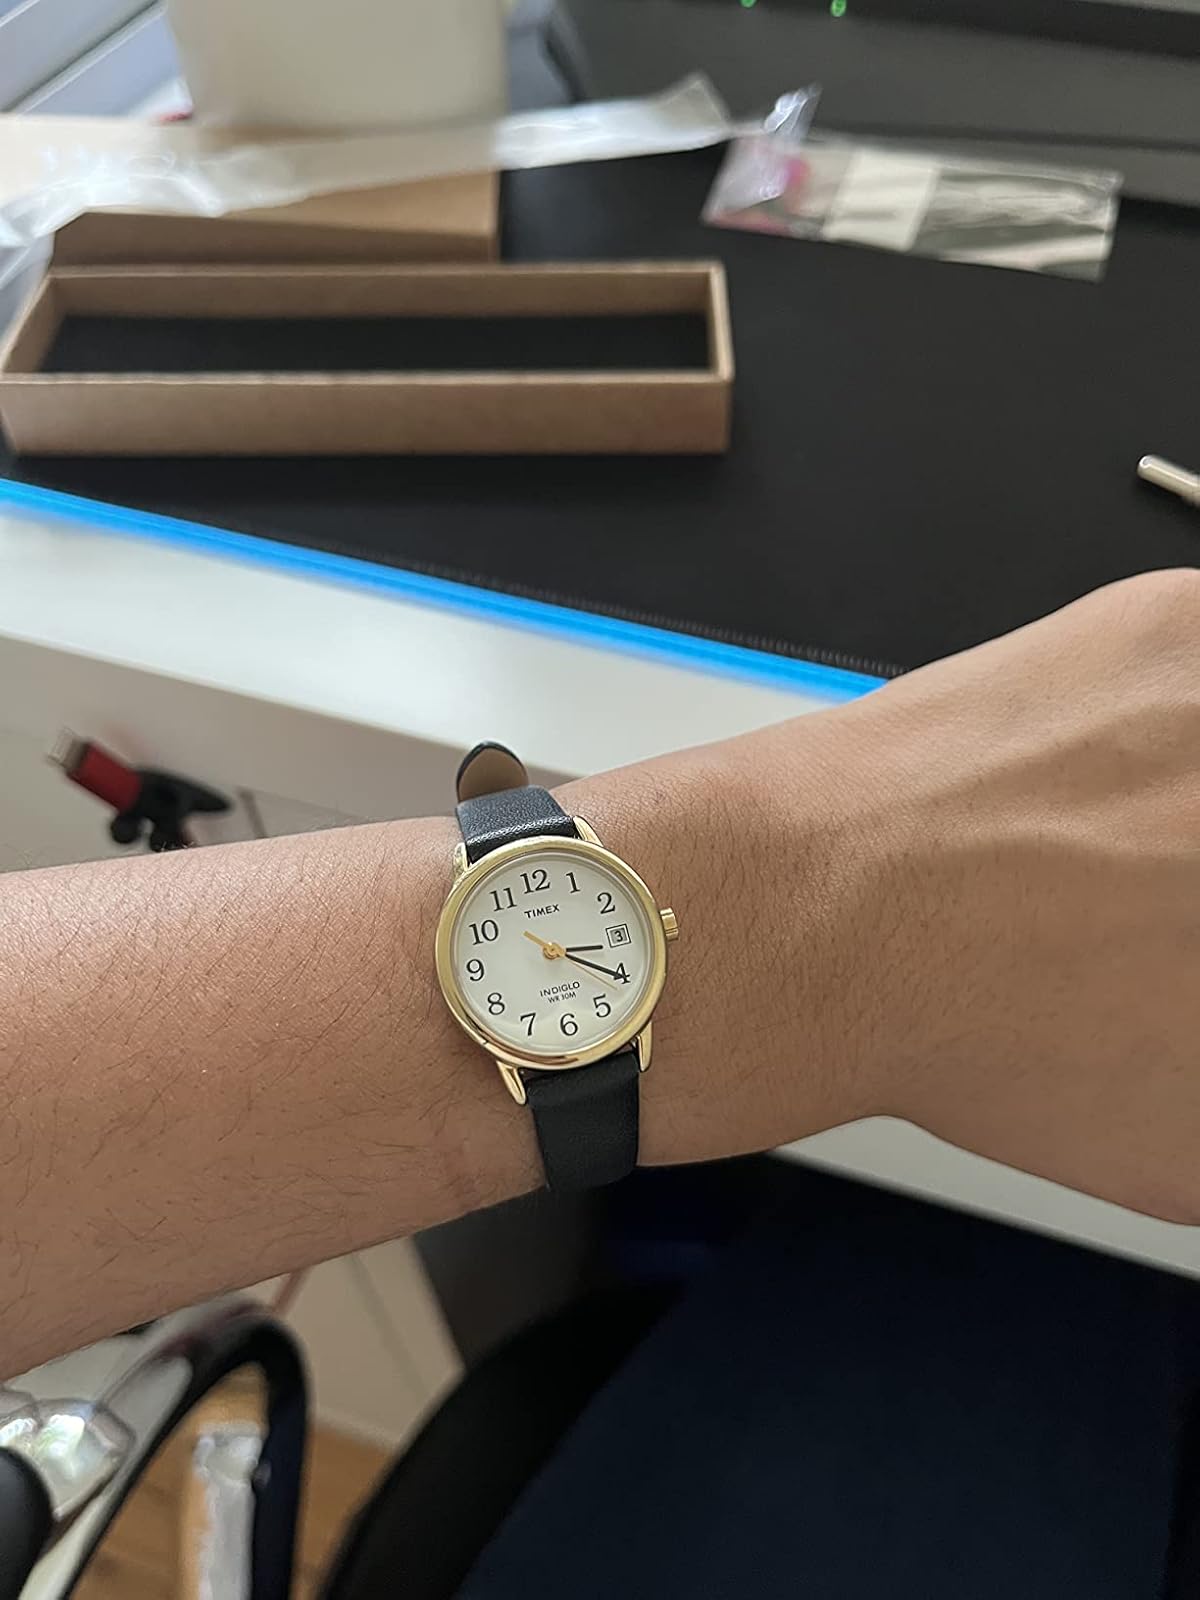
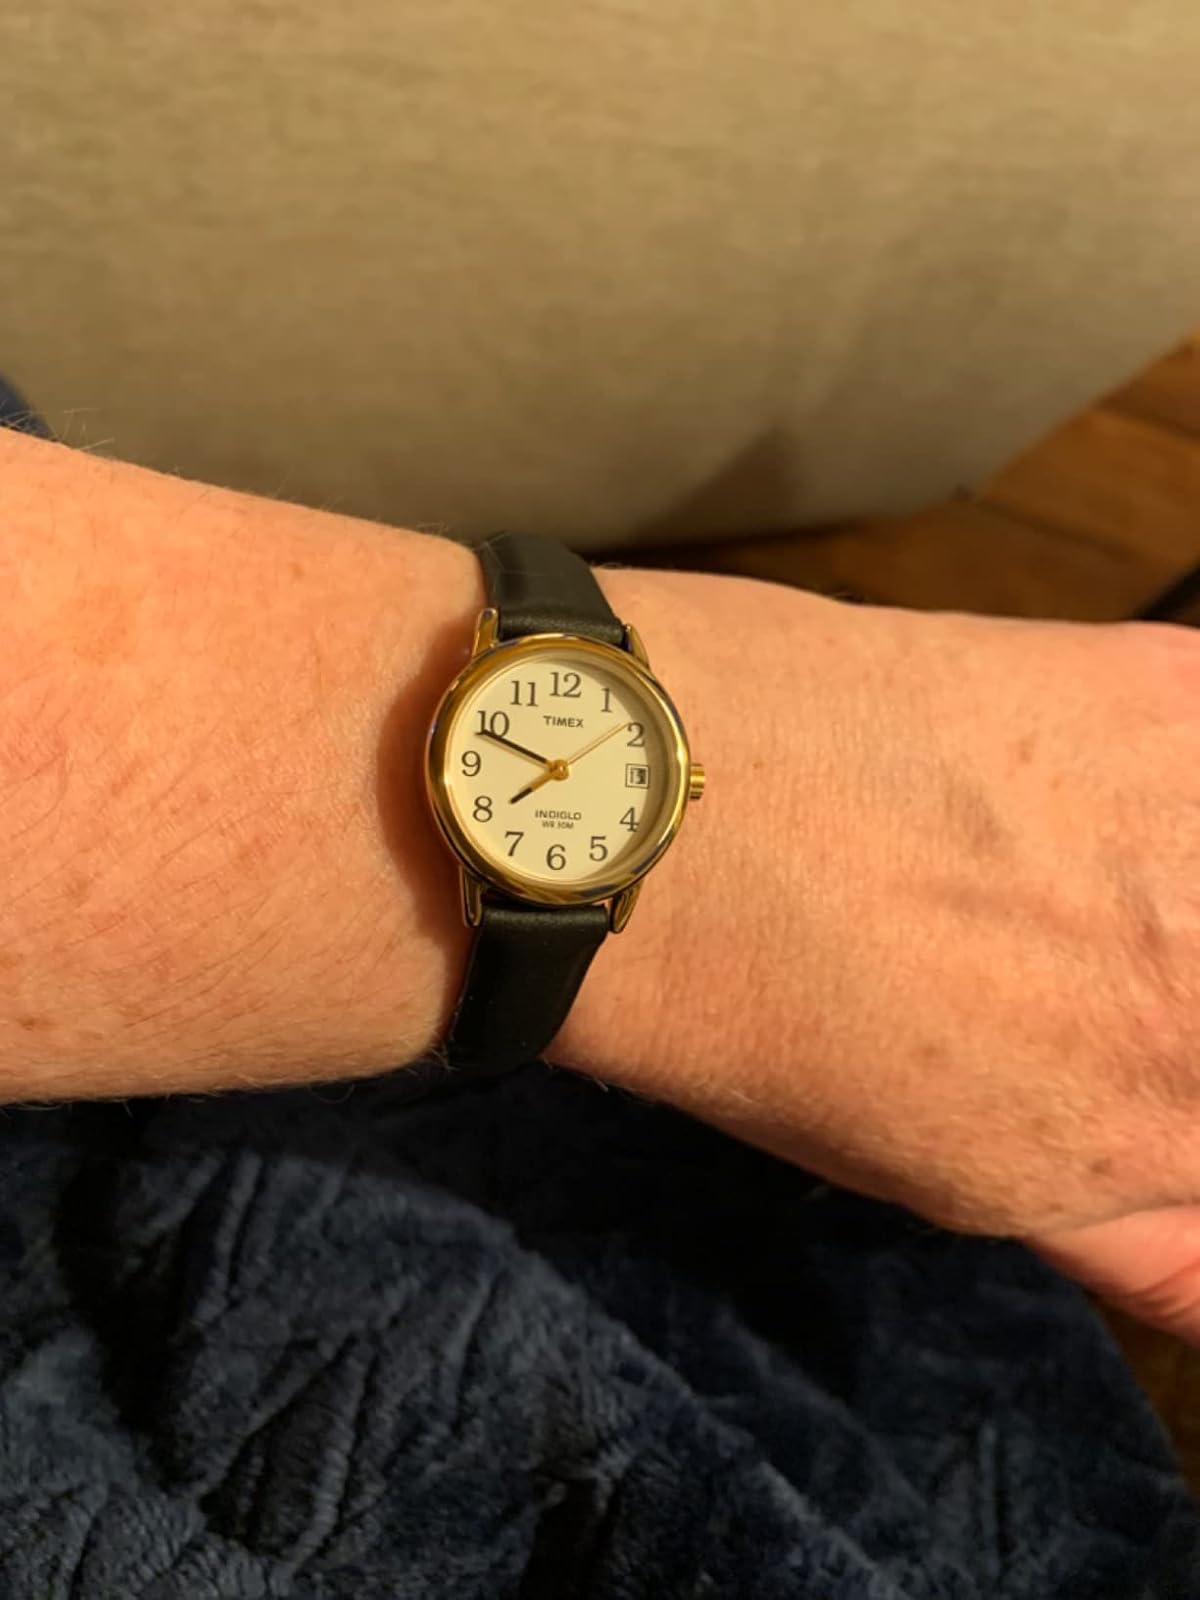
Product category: accessories_watch
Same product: yes